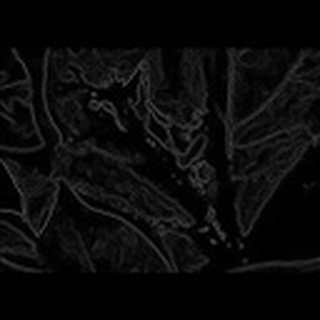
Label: cotton_bacterial_blight